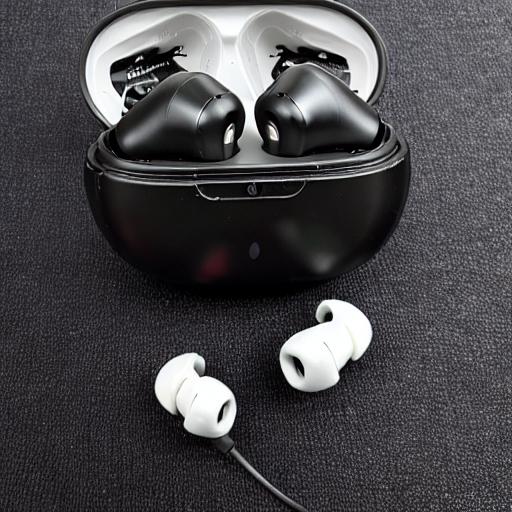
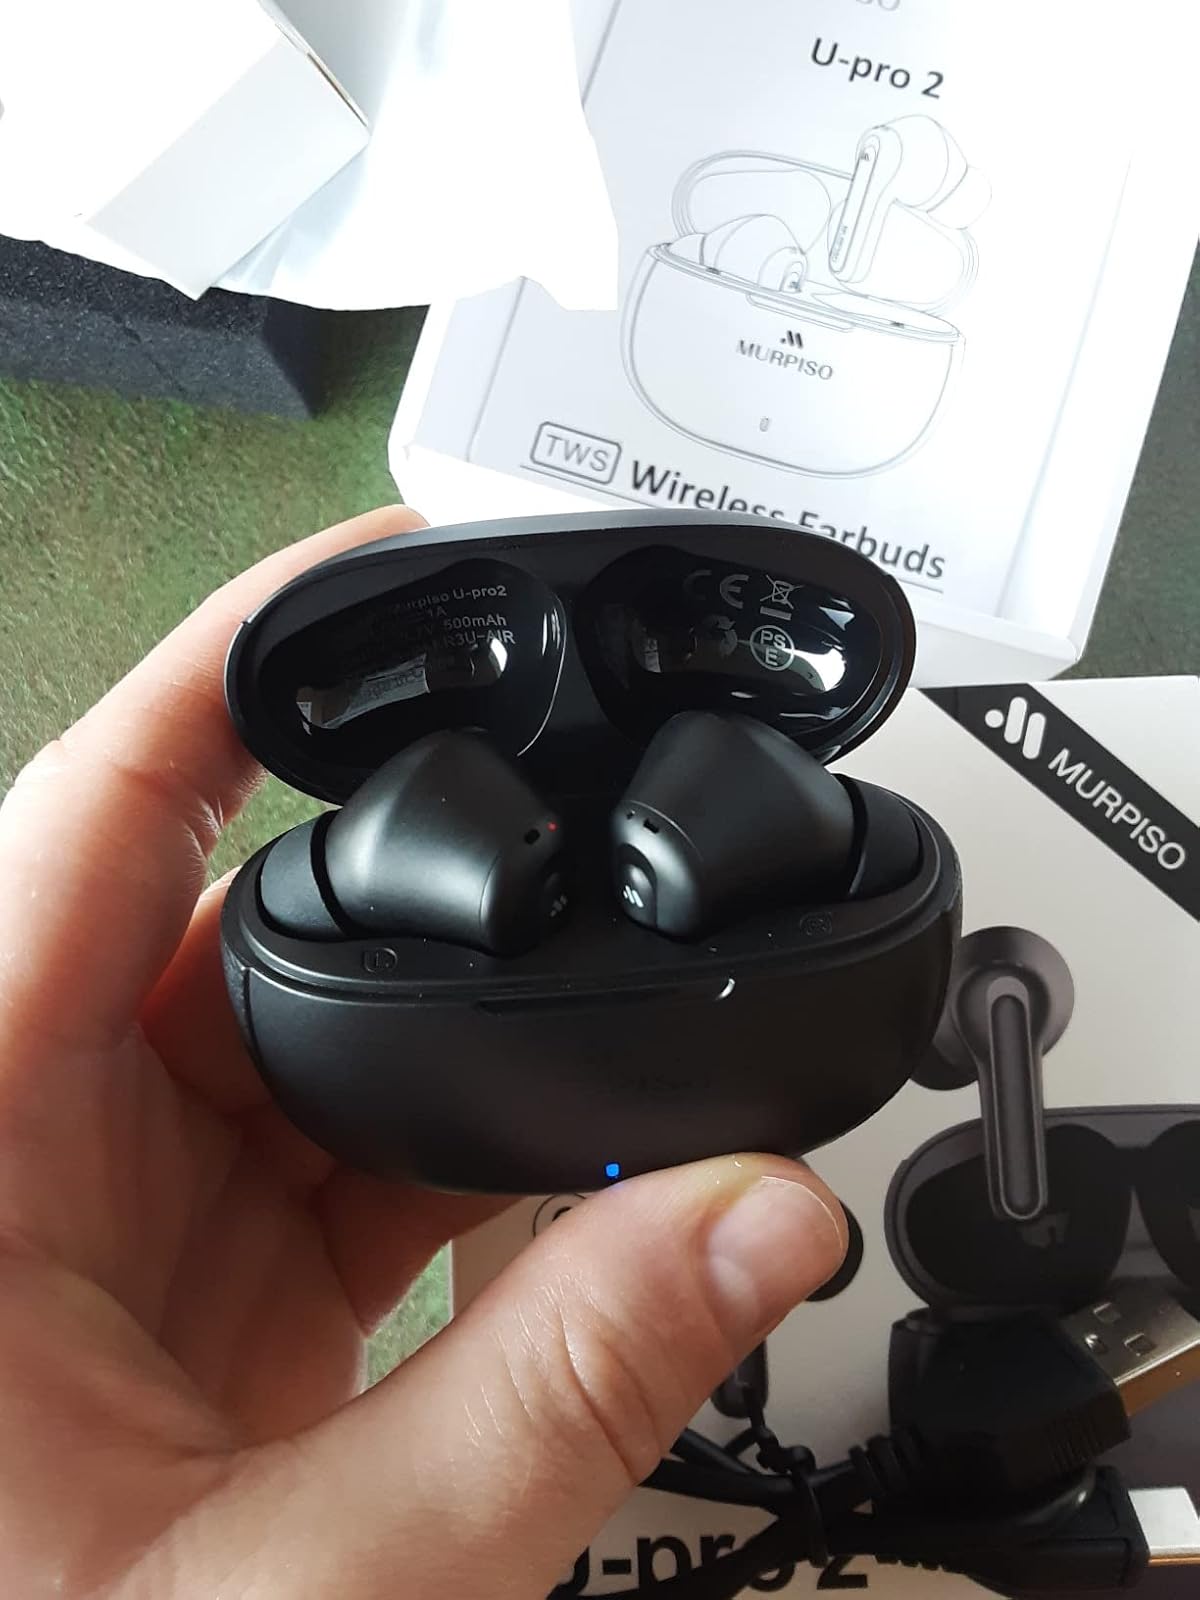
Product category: earbuds
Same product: no